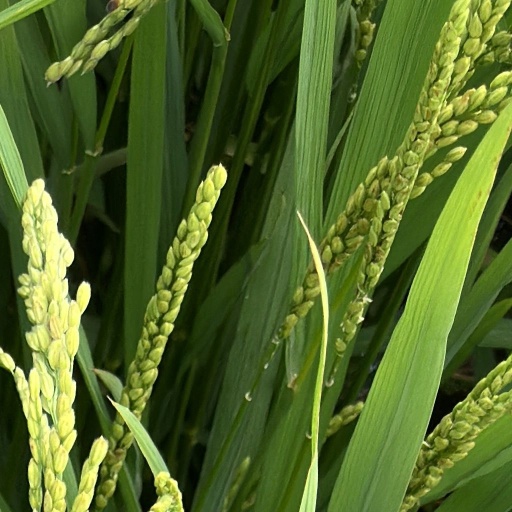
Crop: rice